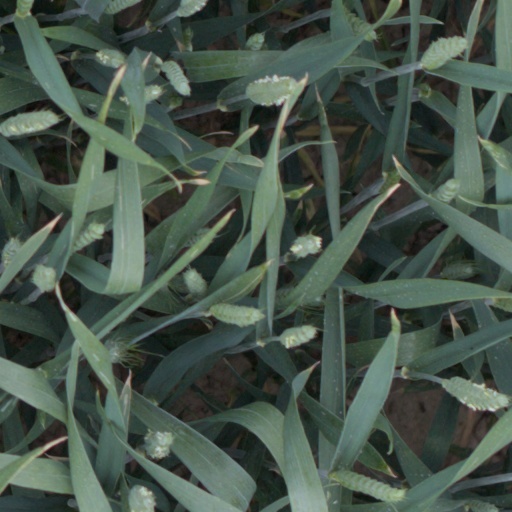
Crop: wheat